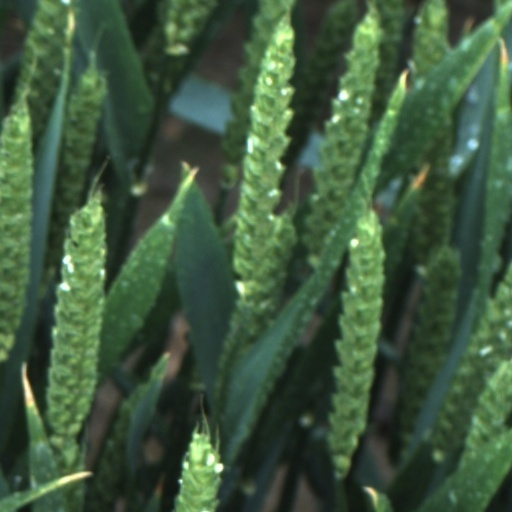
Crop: wheat